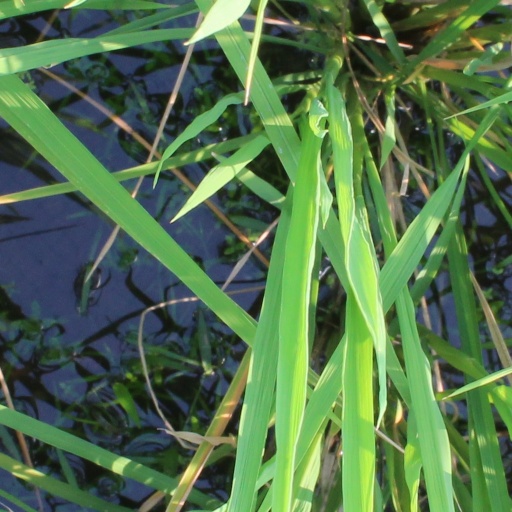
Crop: rice